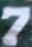
Number: 7